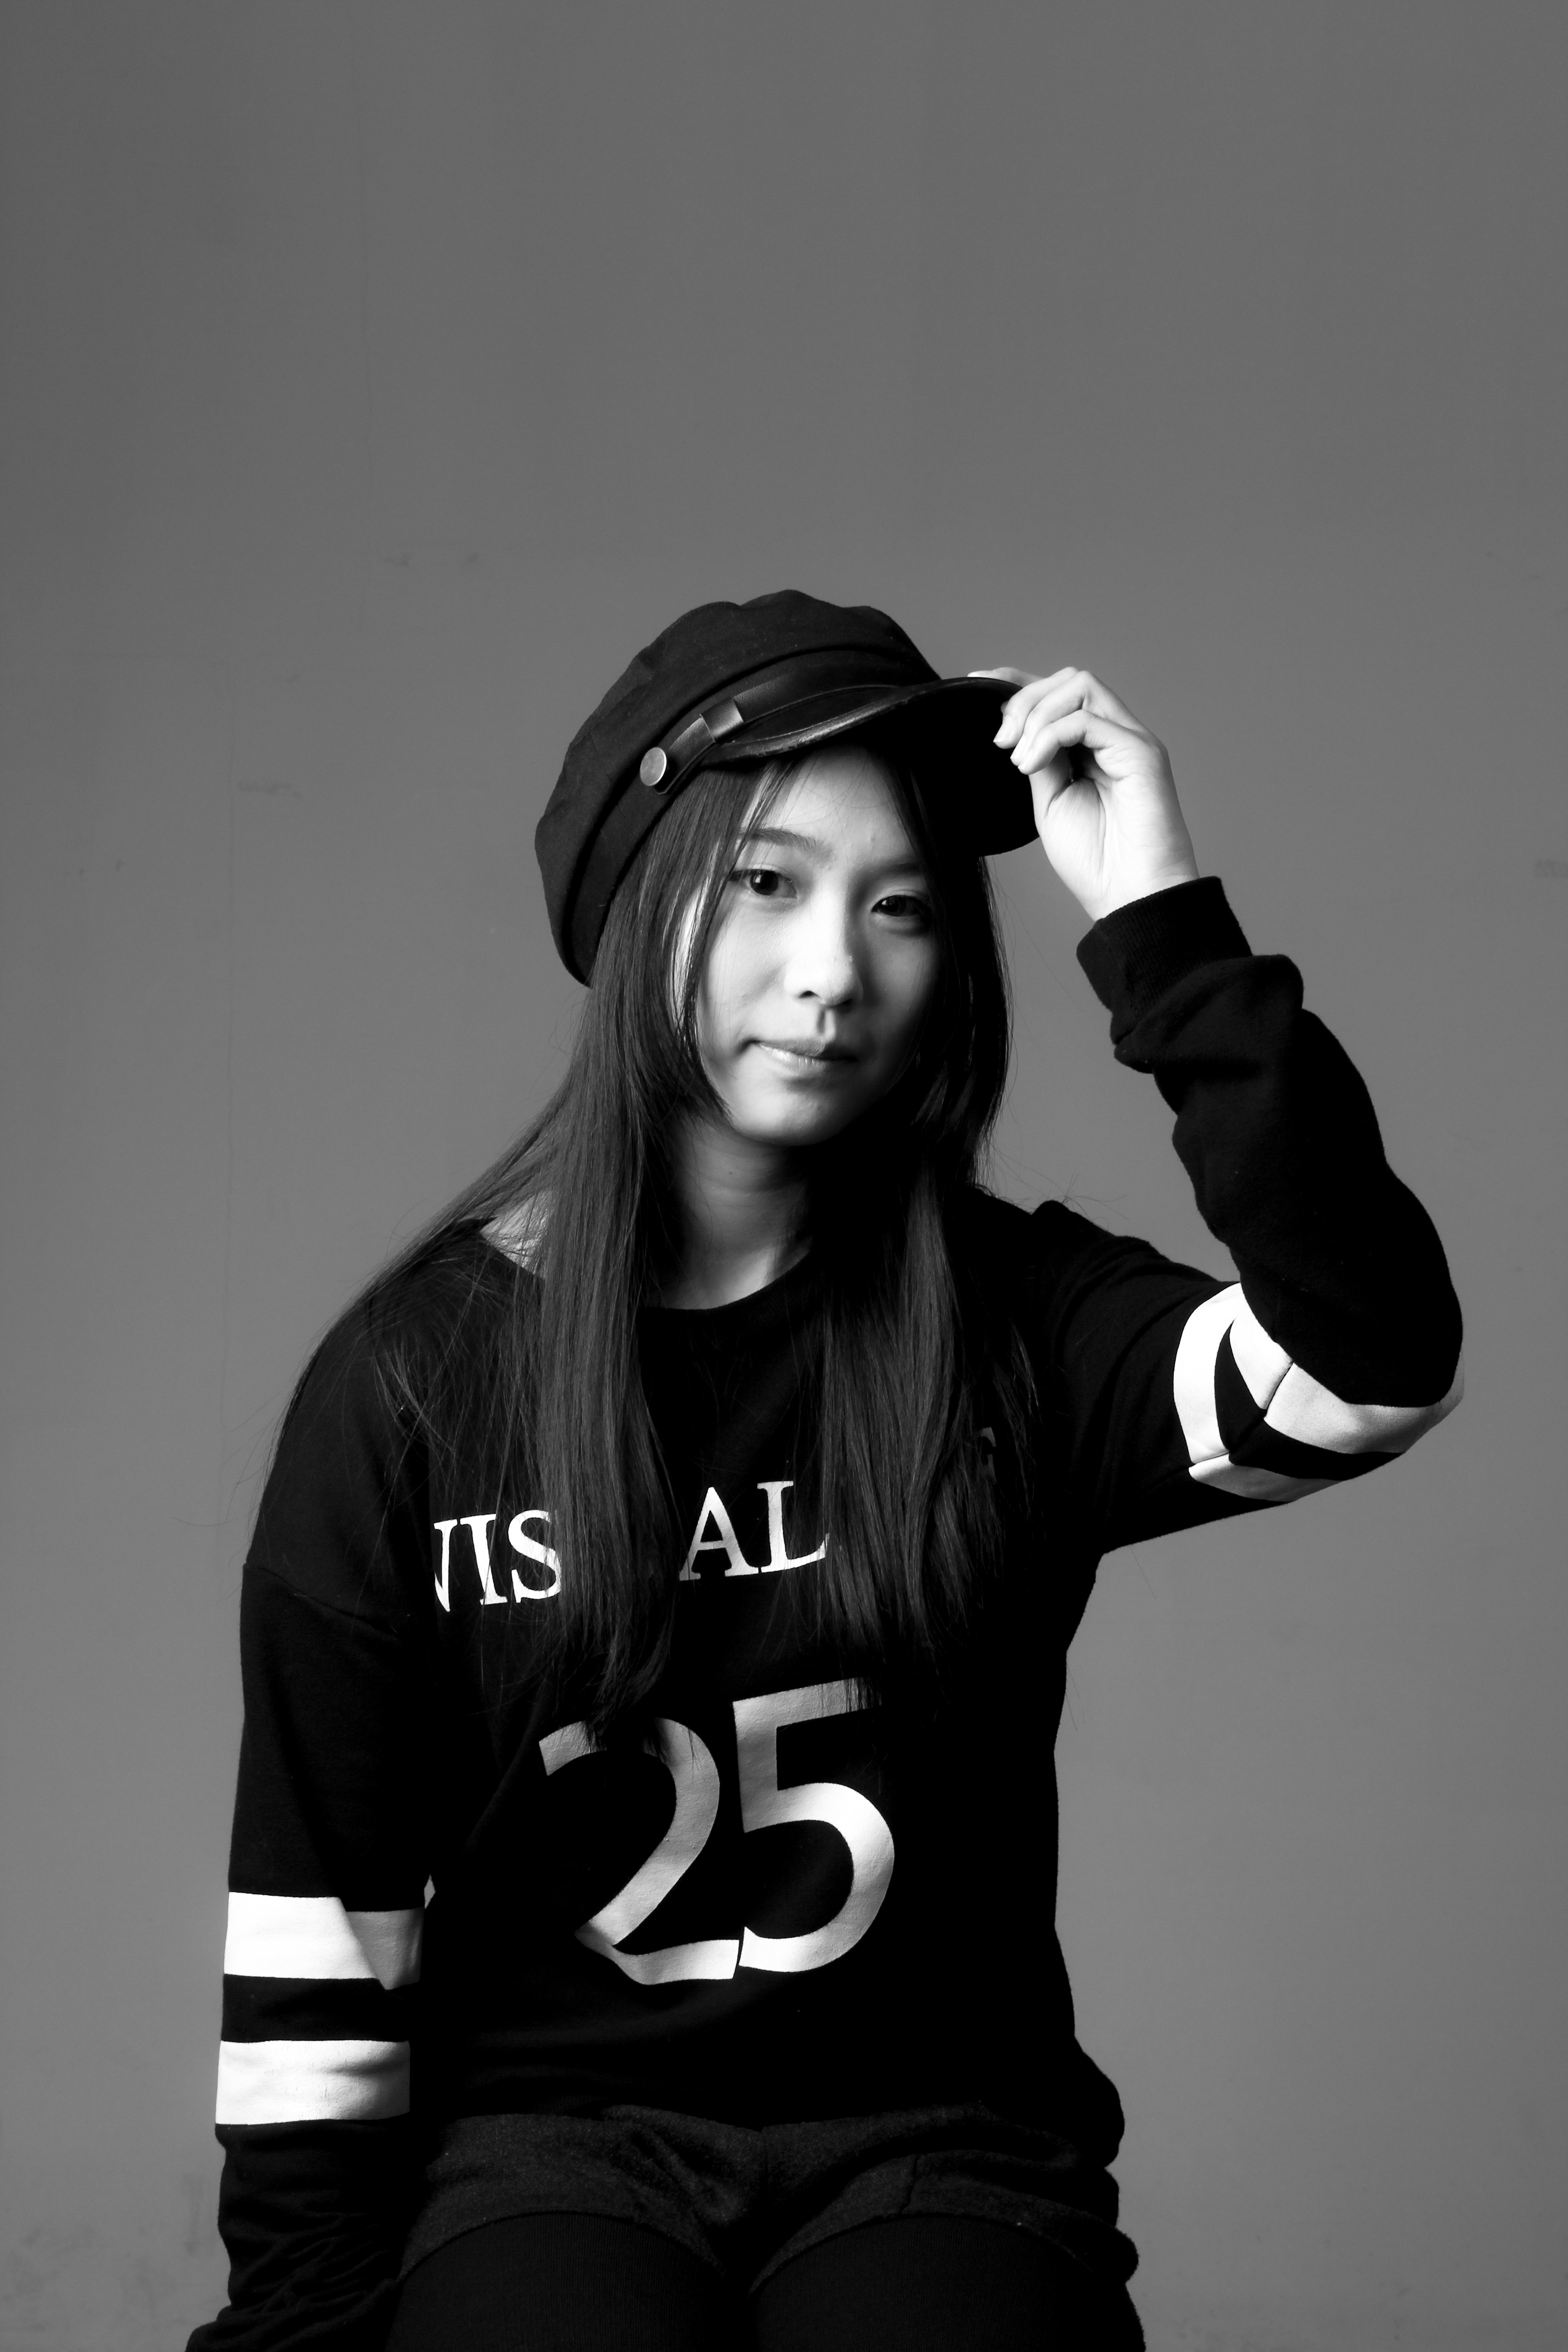
black and white, woman, white, photography, portrait, model, clothing, black, monochrome, material, girls, cool, glasses, cap, photograph, beauty, character, photo shoot, monochrome photography, portrait photography, facial hair